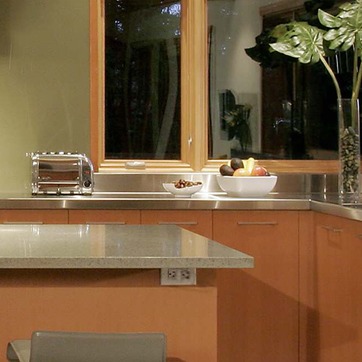
Material: food